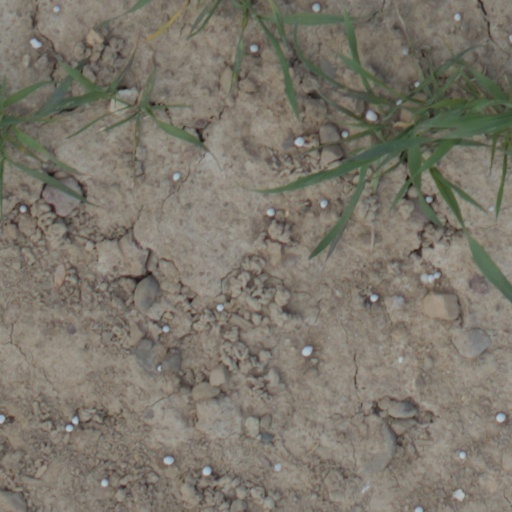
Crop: wheat